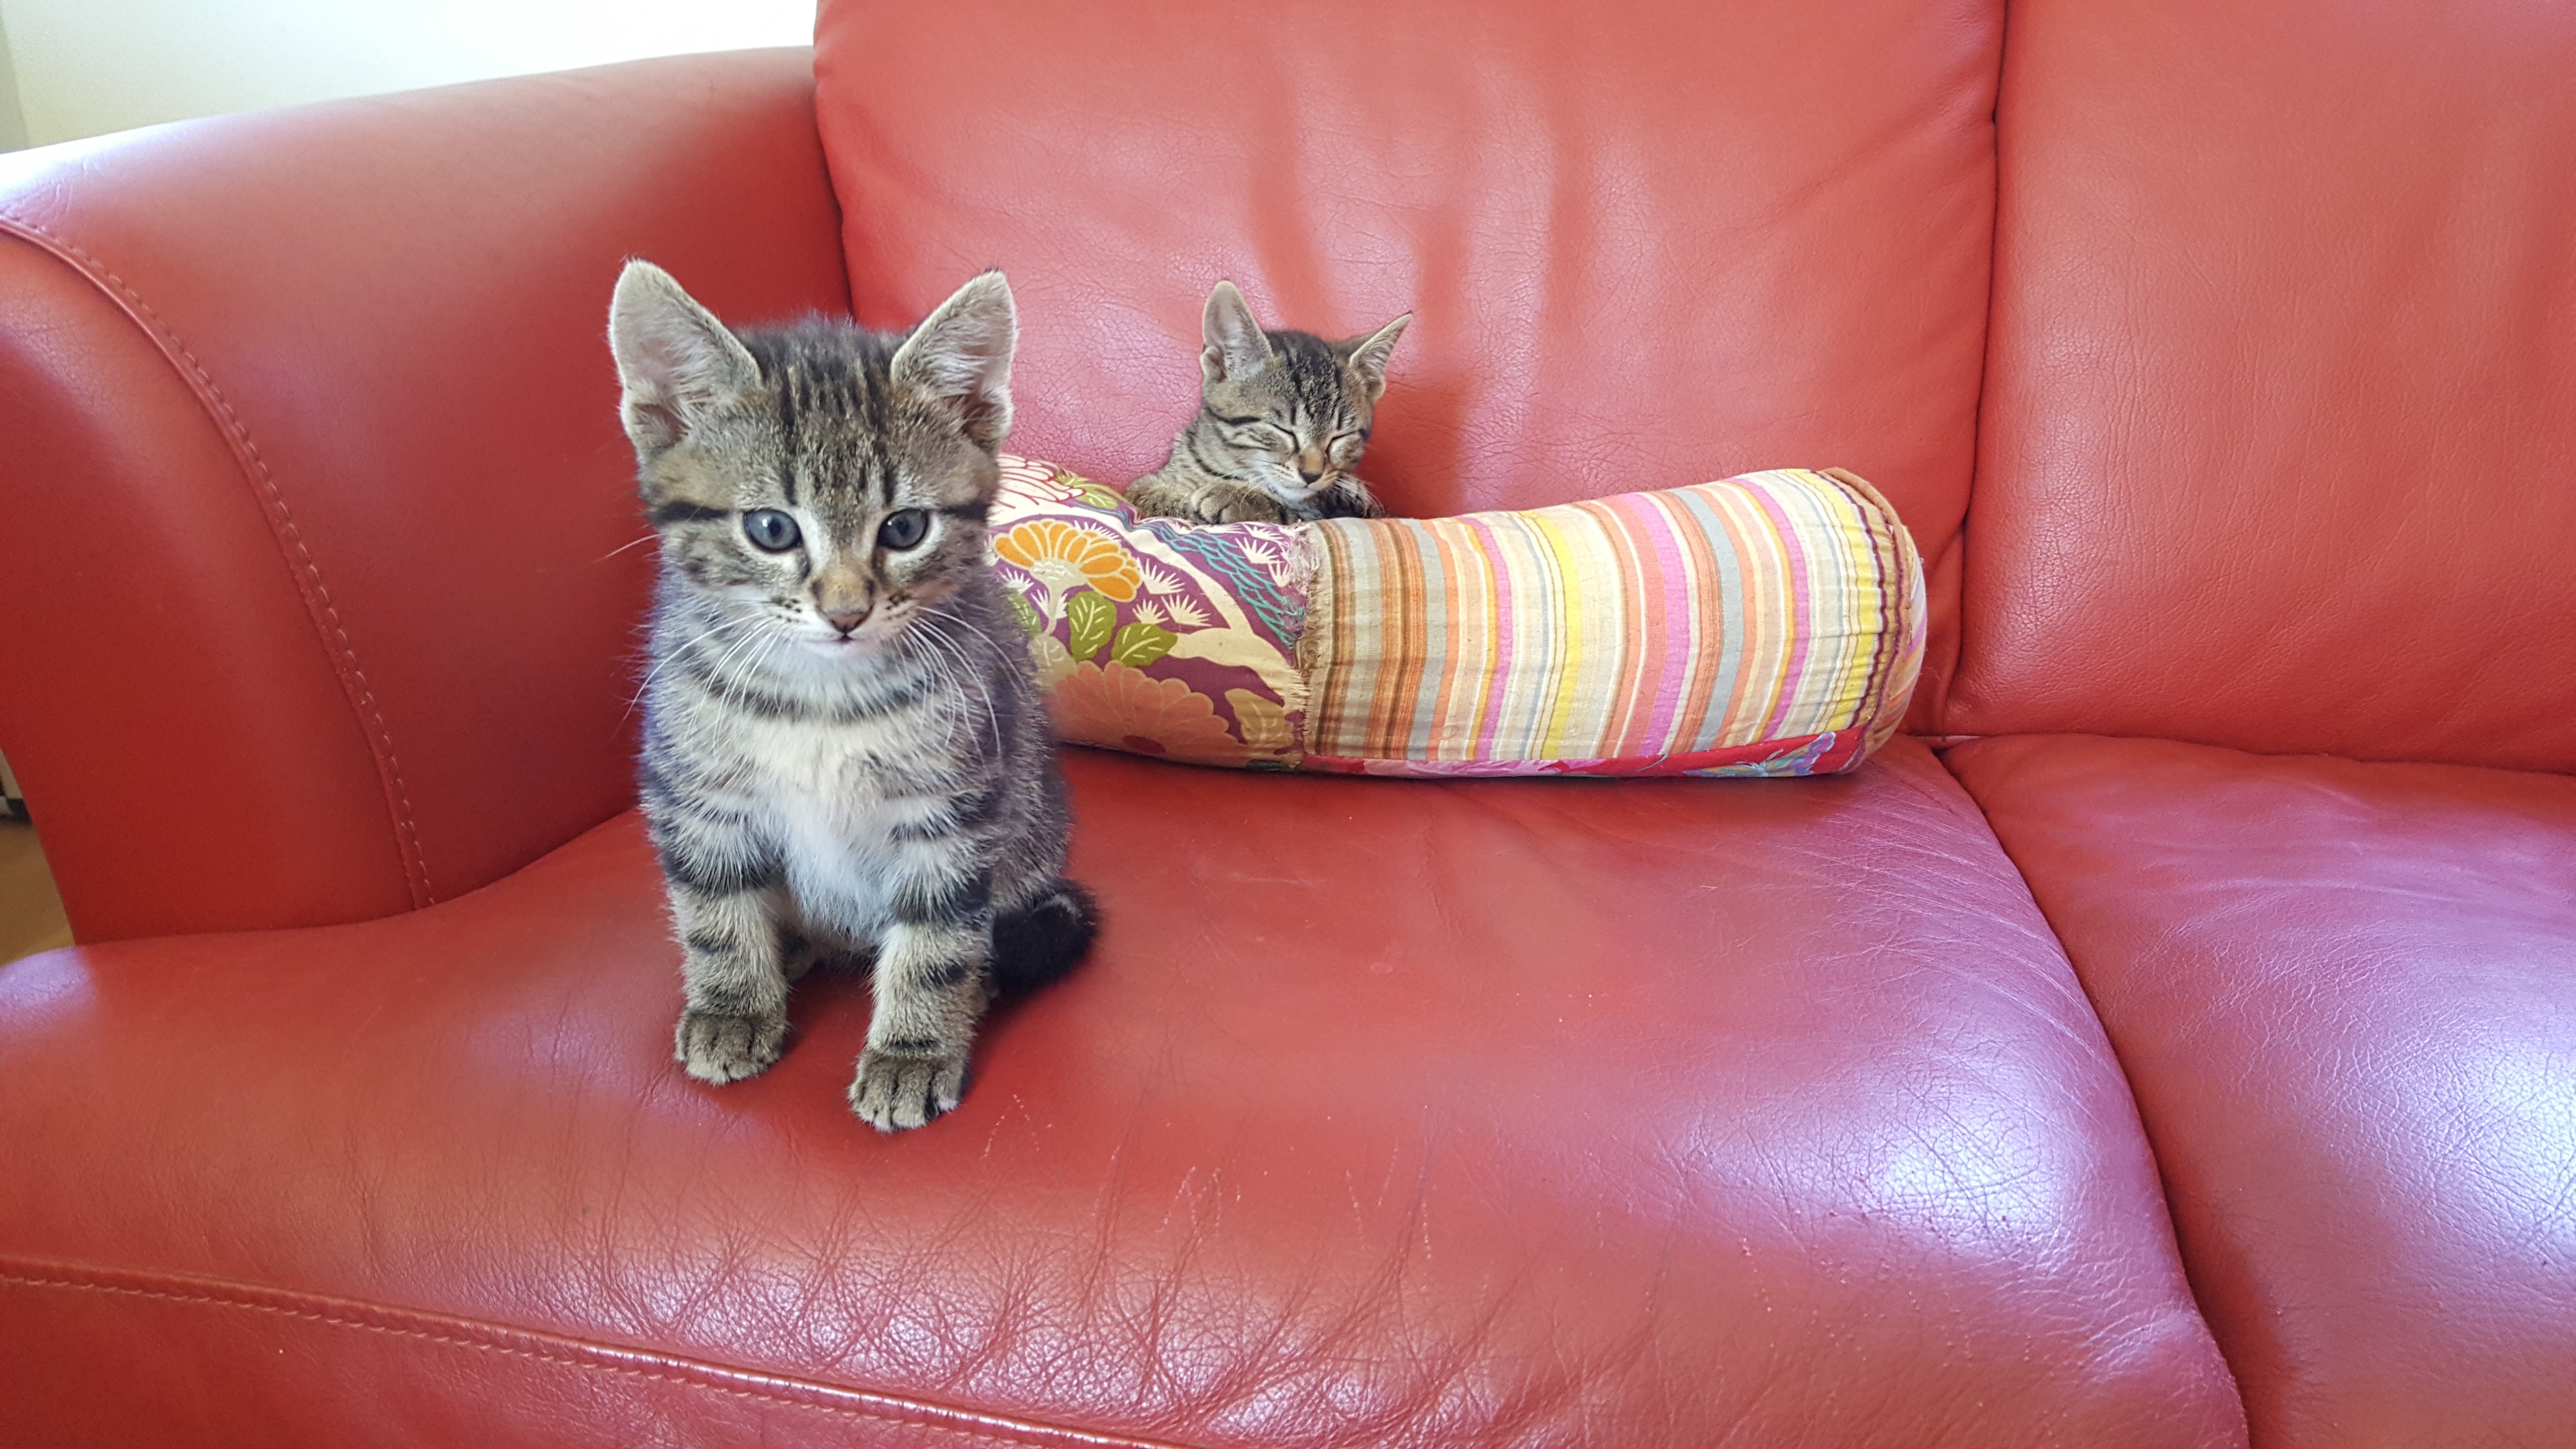
kitten, cat, mammal, sofa, whiskers, vertebrate, kittens, puppies, small to medium sized cats, cat like mammal